Coherent turbulent structure

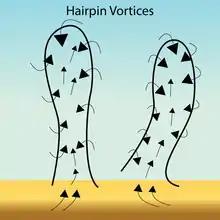
A depiction of an elementary substructure called Hairpin vortices. Based on the classical drawing by Theodorsen.

Flow visualization experiments, using smoke and dye as tracers, have been historically used to simulate coherent structures and verify theories, but computer models are now the dominant tools widely used in the field to verify and understand the formation, evolution, and other properties of such structures. The kinematic properties of these motions include size, scale, shape, vorticity, energy, and the dynamic properties govern the way coherent structures grow, evolve, and decay. Most coherent structures are studied only within the confined forms of simple wall turbulence, which approximates the coherence to be steady, fully developed, incompressible, and with a zero pressure gradient in the boundary layer. Although such approximations depart from reality, they contain sufficient parameters needed to understand turbulent coherent structures in a highly conceptual degree.